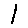
Label: 1